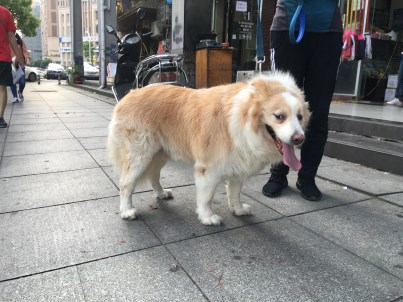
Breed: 2594-n000109-Border_collie